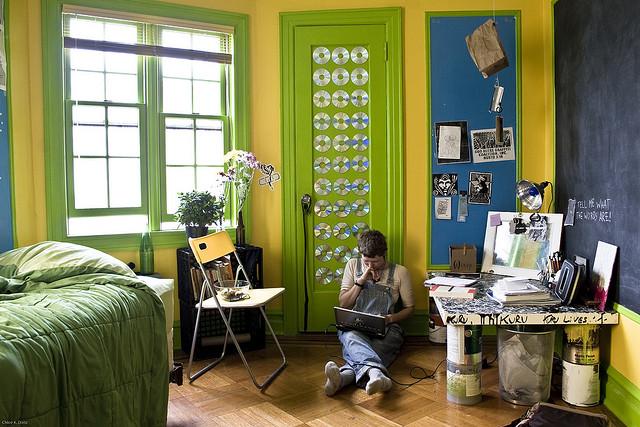
a person sitting on a floor with a laptop